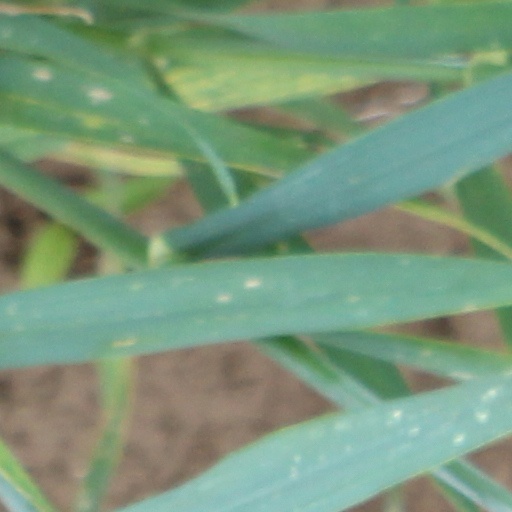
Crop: wheat